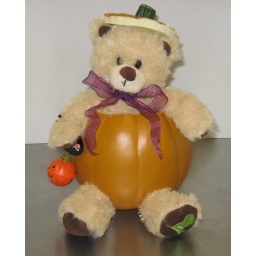
Beige bear with pumpkin decor in orange pumpkin